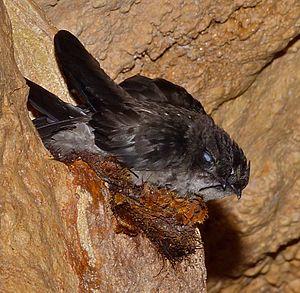
La Salangane de la Sonde est une espèce d'oiseaux de la famille des Apodidae.